Exclusive economic zone

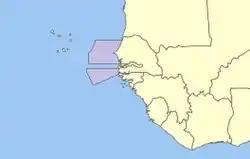
Senegal's exclusive economic zone

The exclusive economic zone of North Korea stretches 200 nautical miles from its basepoints in both the West Sea (Yellow Sea) and the Sea of Japan. The EEZ was declared in 1977 after North Korea had contested the validity of the Northern Limit Lines (NLL) set up after the Korean War as maritime borders. The EEZ has not been codified in law and North Korea has never specified its coordinates, making it difficult to determine its specific scope.